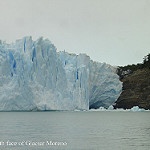
Label: glacier